Osmotherley Friends Meeting House

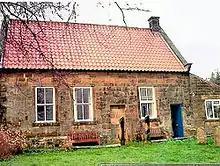
Osmotherley Meeting House

Osmotherley Friends Meeting House is a Friends Meeting House of the Religious Society of Friends (Quakers), situated in the village of Osmotherley in North Yorkshire, England. It is a Grade II listed building.